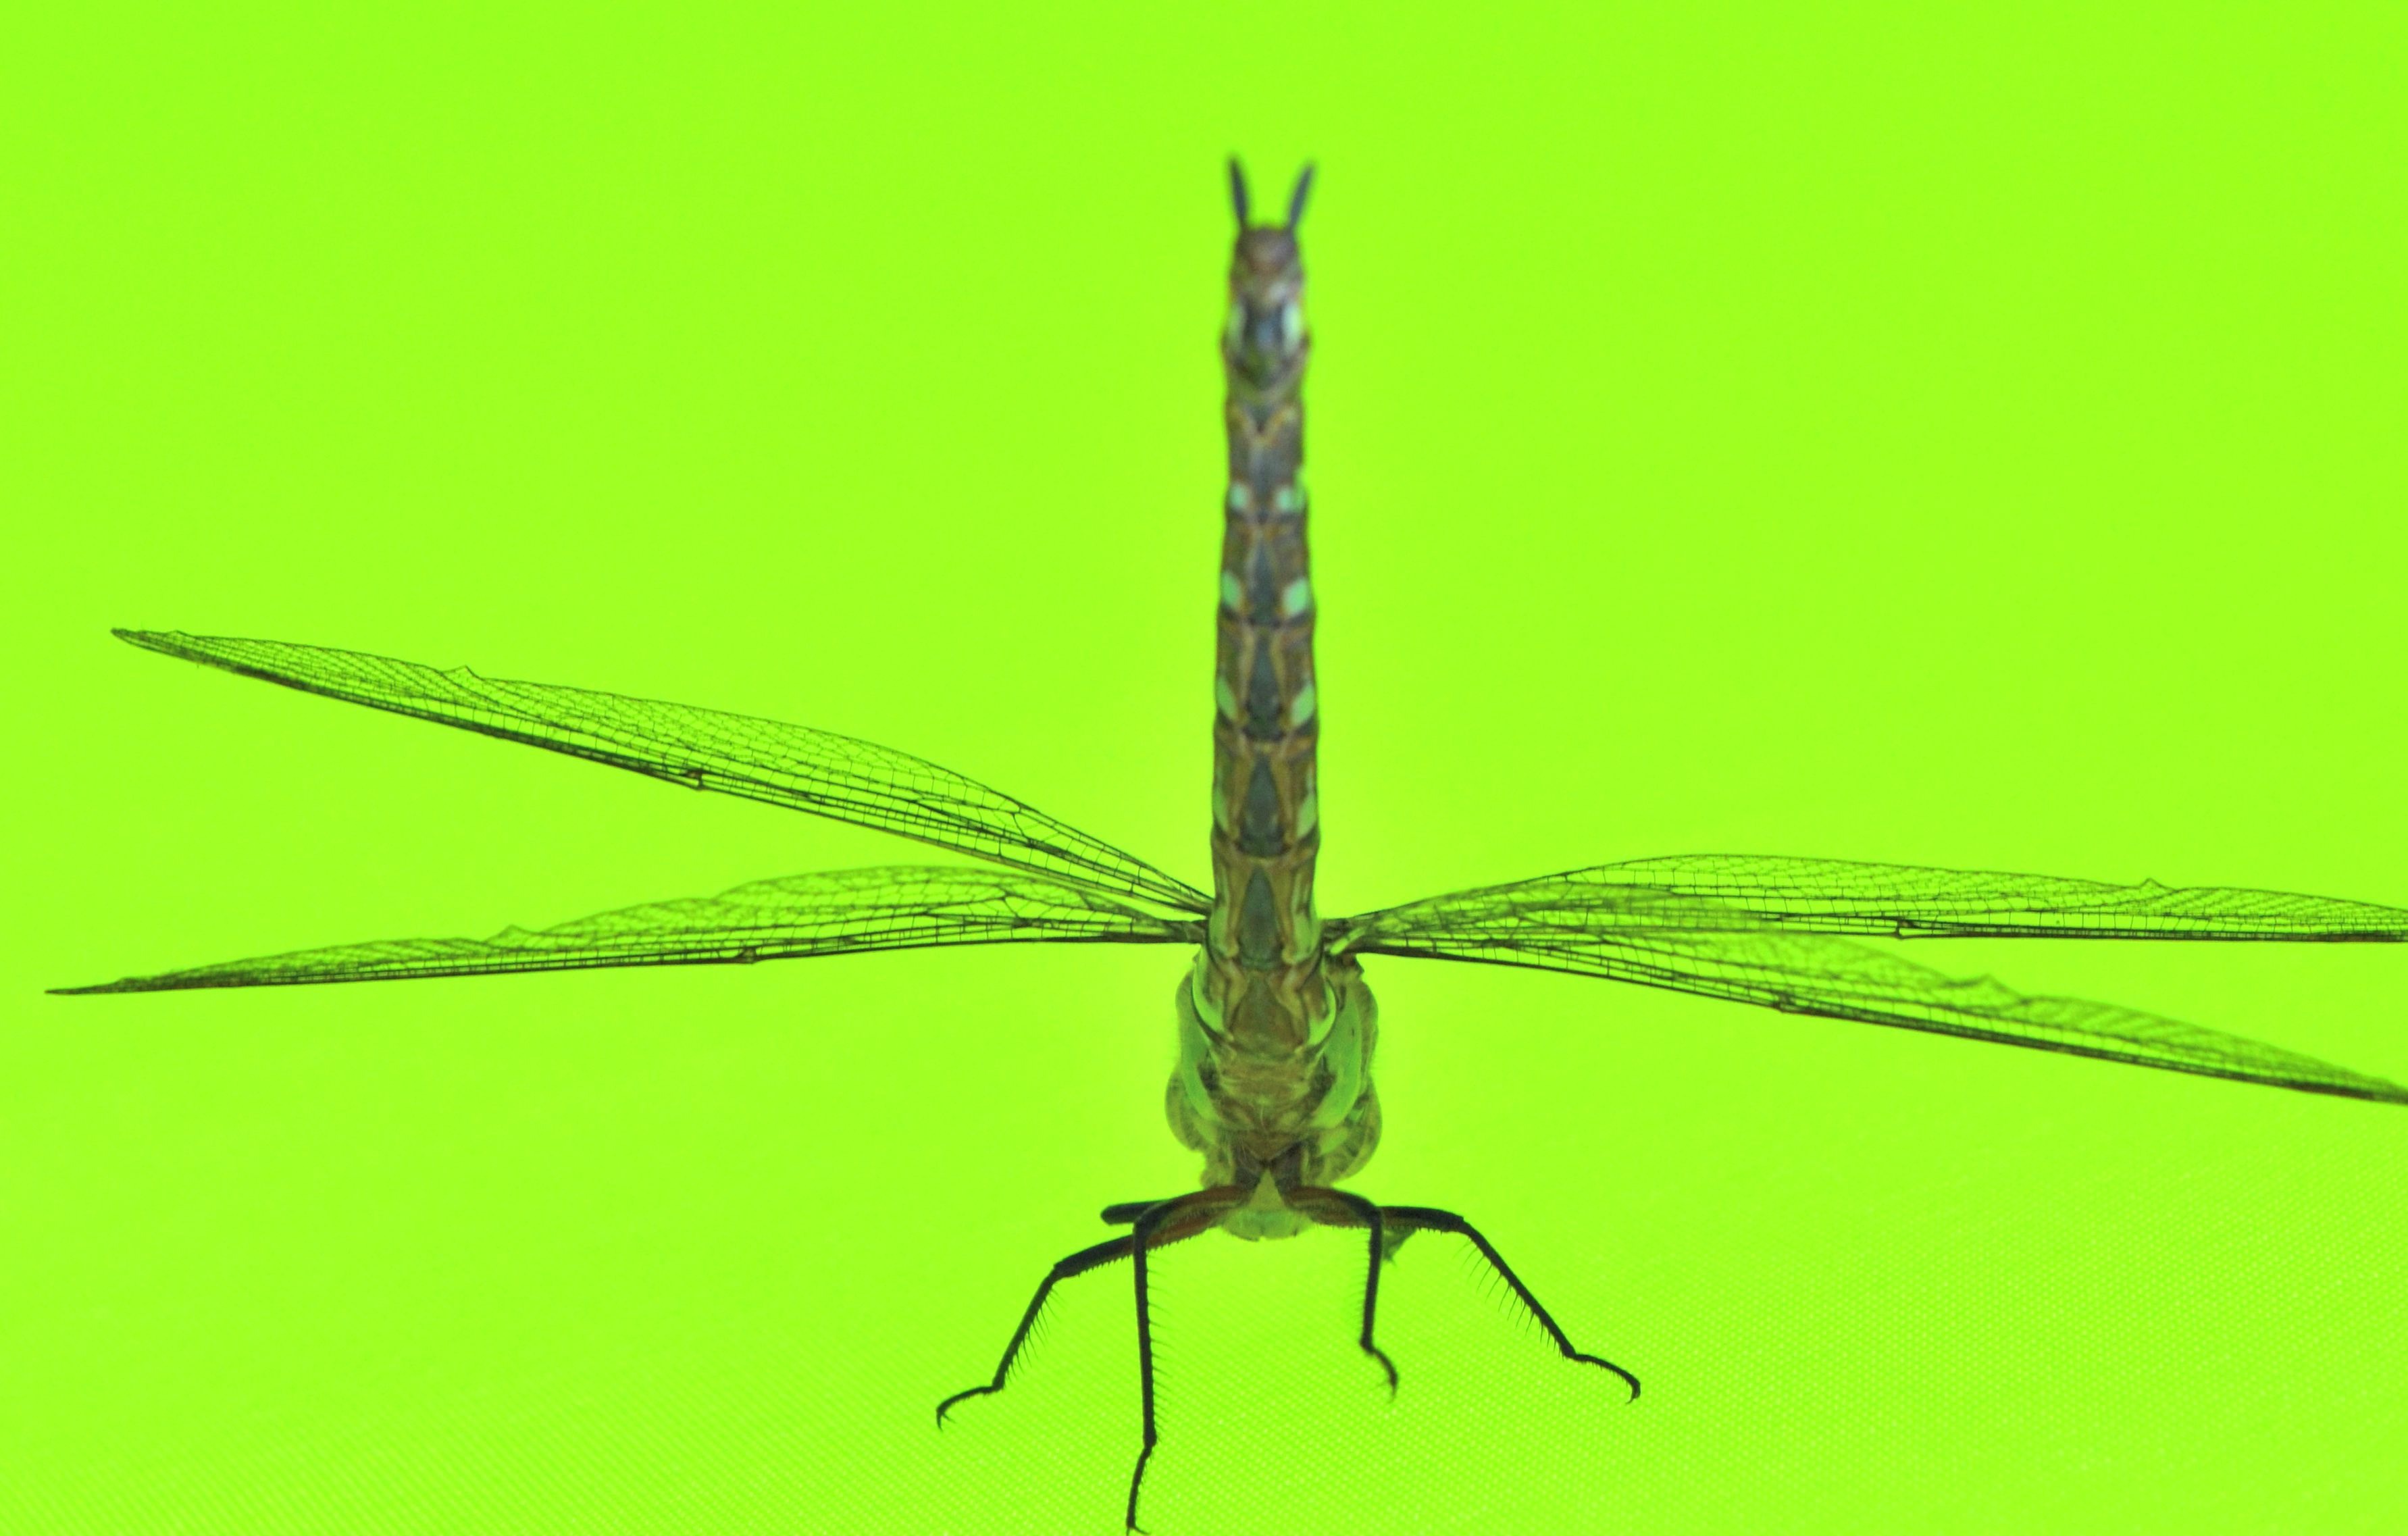
grass, wing, leaf, wildlife, green, insect, macro, still life, fauna, invertebrate, close up, animals, dragonfly, insects, green background, plant stem, dragonflies and damseflies